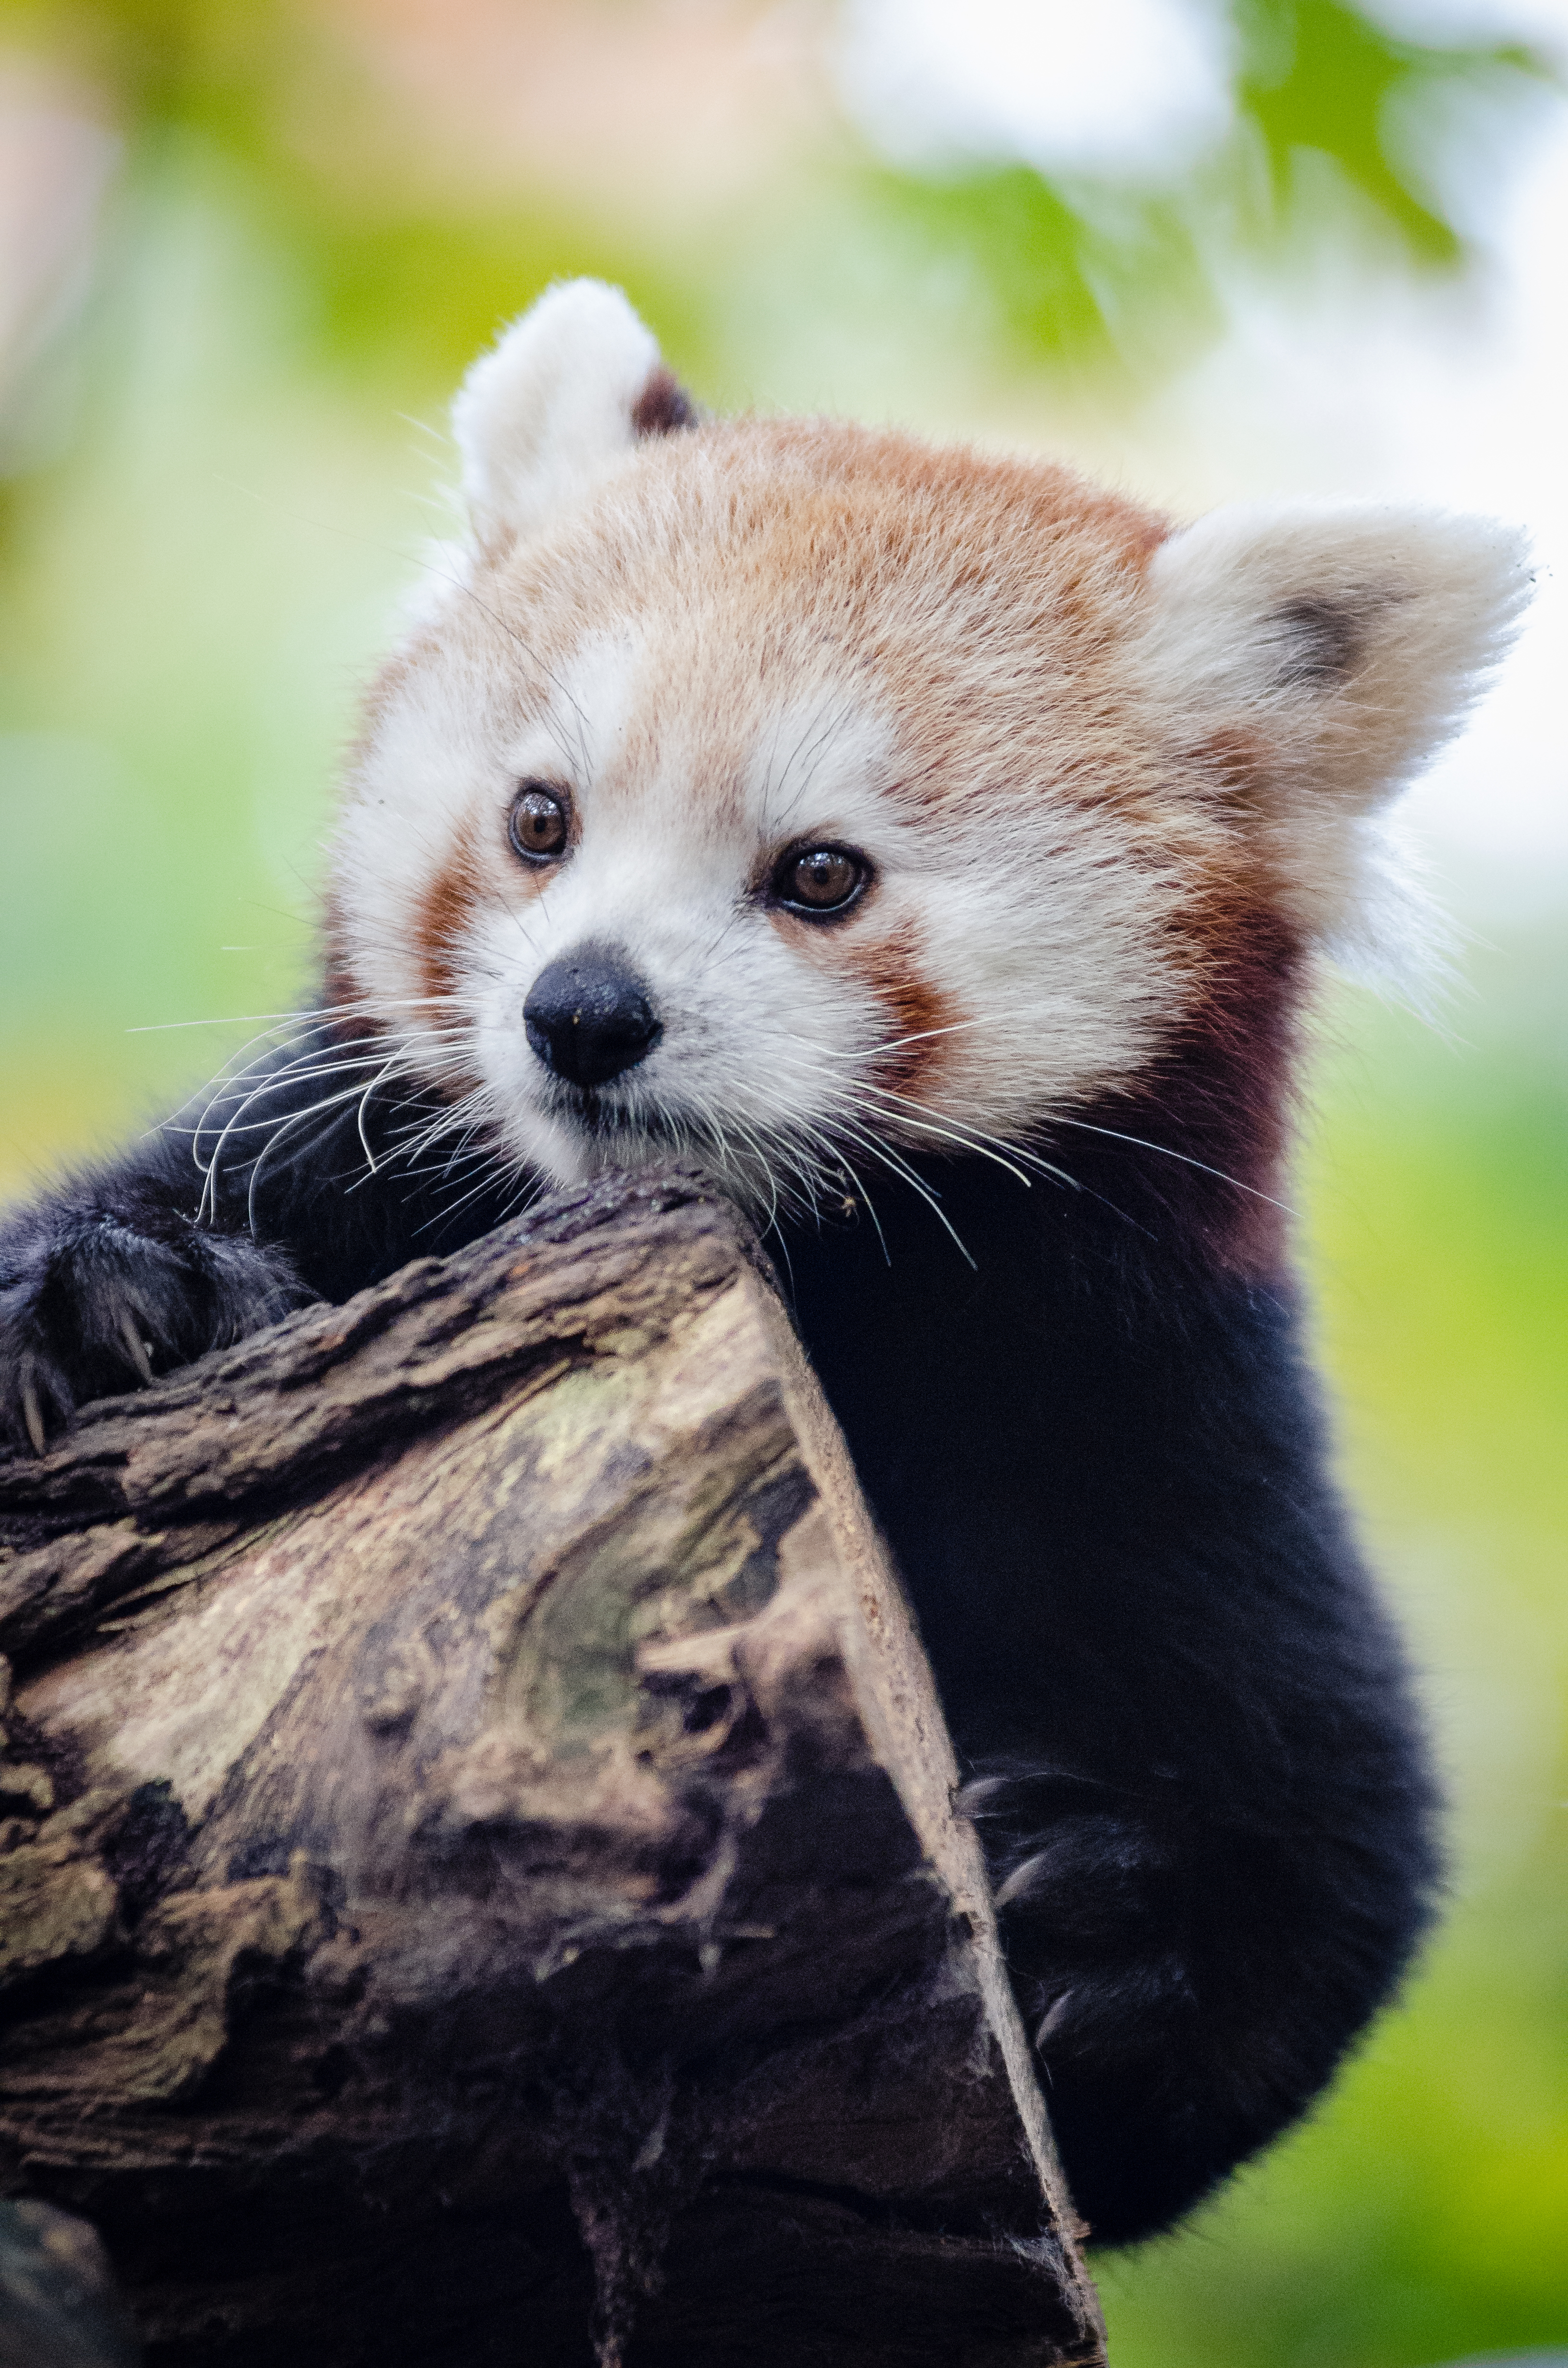
tree, nature, bokeh, vintage, sweet, rain, feet, wet, animal, cute, female, wildlife, zoo, fur, orange, young, green, high, red, foot, mammal, nikon, fauna, red panda, panda, 2015, face, nose, whiskers, paw, tail, animals, ears, endangered, vertebrate, germany, deutschland, natur, paws, tier, iso, fell, regen, gesicht, baum, adorable, bamboo, d7000, roter, kleiner, niedlich, sues, suess, species, bedrohte, tierart, tierpark, weiblich, jungtier, jung, ohren, schwanz, nase, bedroht, ailurus, fulgens, mozilla, firefox, moist, feucht, gr n, s s